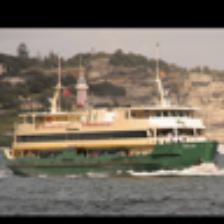
Label: NonHuman